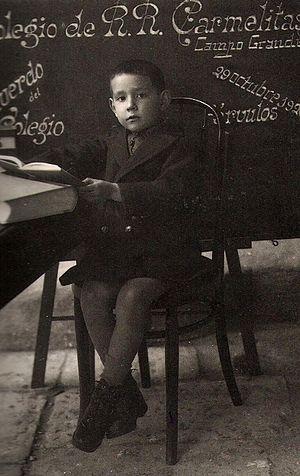
Miguel Delibes Setién est un écrivain espagnol de la Génération de 36.